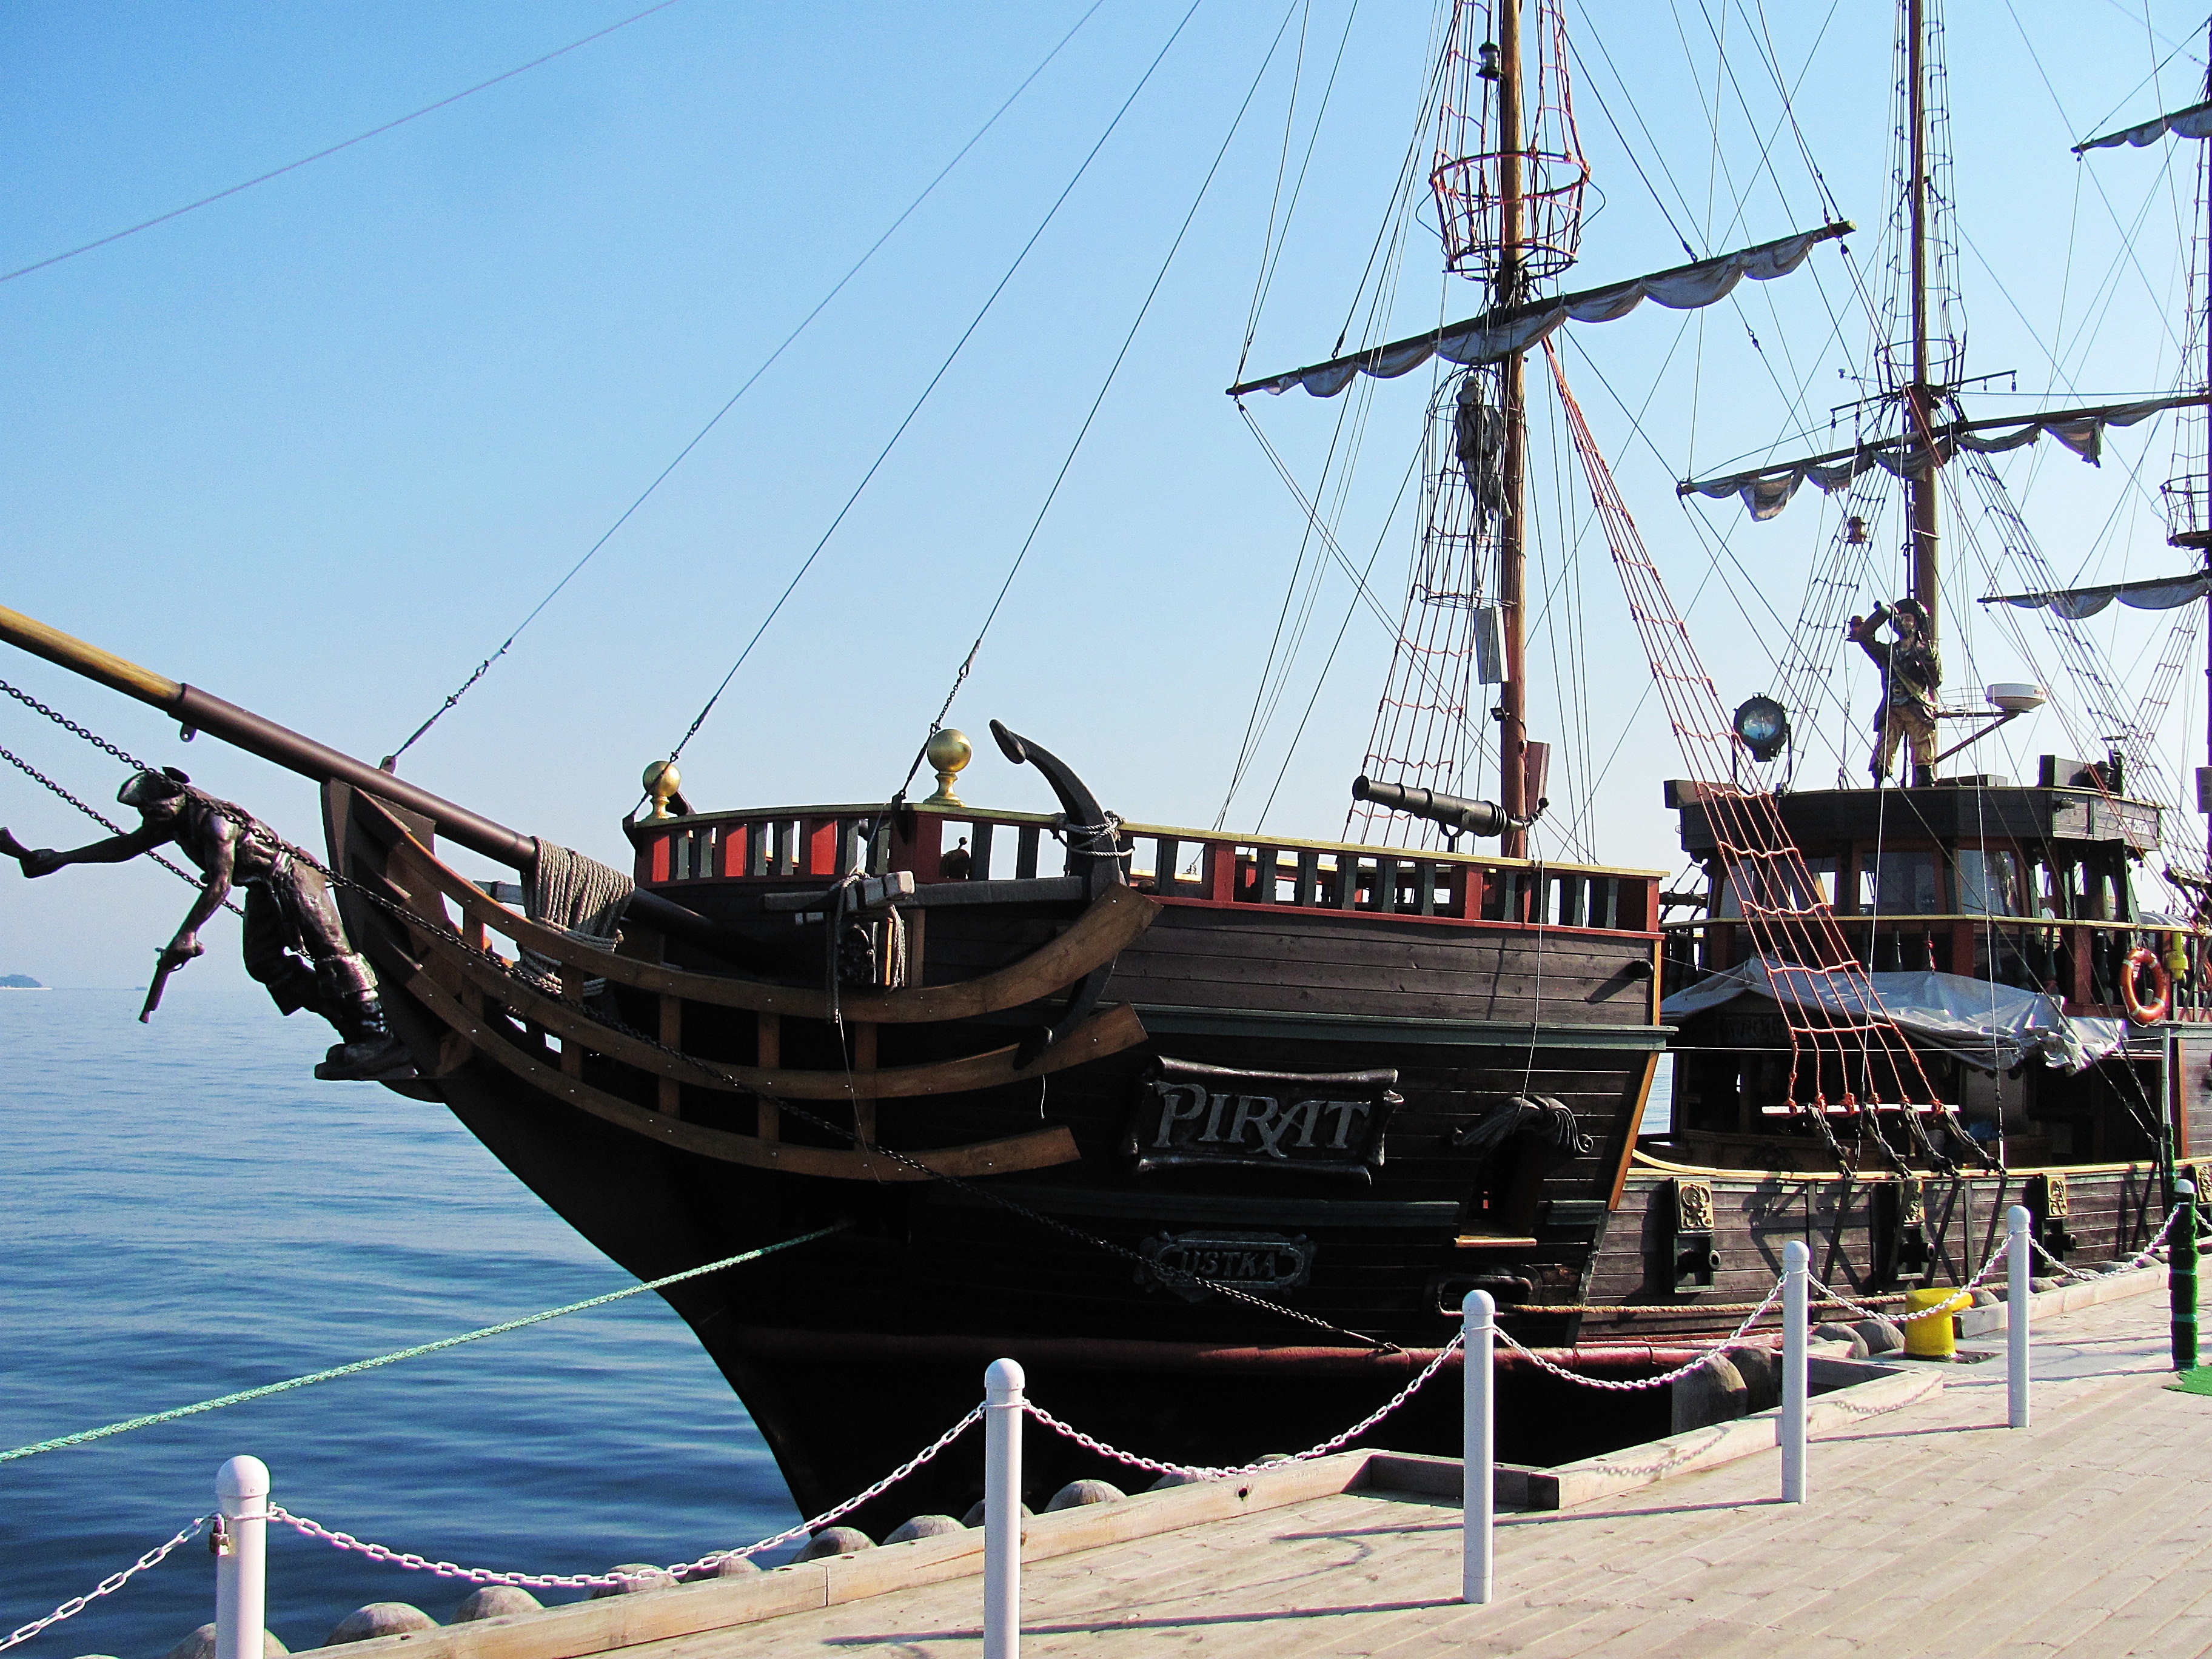
beach, sea, water, nature, boat, view, ship, summer, cove, vehicle, mast, holiday, lagoon, harbor, blue, port, haven, holidays, ships, poland, pirate, wreck, watercraft, schooner, the environment, windjammer, barque, shipwreck, cruises, pirates, sailing ship, fishing vessel, the coast, the baltic sea, tall ship, galleon, the ship, caravel